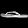
Label: Sandal